Marianna Candidi Dionigi

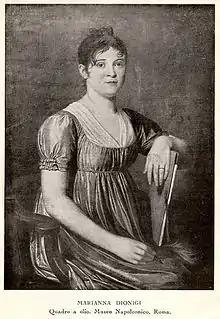

Marianna Candidi Dionigi (1756-1826) born in Rome, was an Italian painter, writer and salonnière who took an interest in archaeology. She wrote archaeological descriptions of buildings and monuments during a journey in Lazio.